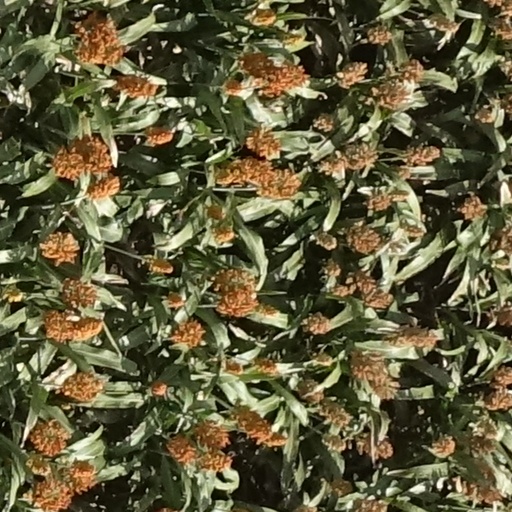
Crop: sorghum